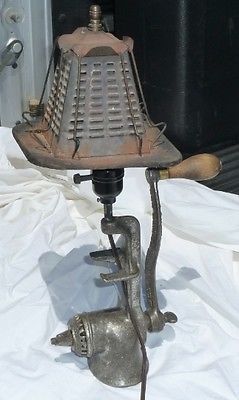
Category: toaster